Josiah Wedgwood

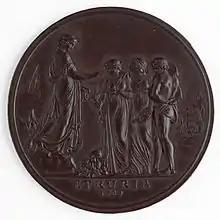
Sydney Cove Medallion at the State Library of New South Wales

He first opened a warehouse at Charles Street, Mayfair in London as early as 1765 and it soon became an integral part of his sales organization. In two years, his trade had outgrown his rooms in Grosvenor Square. In 1767, Wedgwood and Bentley drew up an agreement to divide decorative wares between them, the domestic wares being sold on Wedgwood's behalf. A special display room was built to beguile the fashionable company. Wedgwood's in fact had become one of the most fashionable meeting places in London. His workers had to work day and night to satisfy the demand, and the crowds of visitors showed no sign of abating. The proliferating decoration, the exuberant colours, and the universal gilding of rococo were banished, the splendours of baroque became distasteful; the intricacies of "chinoiserie" lost their favour. The demand was for purity, simplicity and antiquity. To encourage this outward spread of fashion and to speed it on its way Wedgwood set up warehouses and showrooms at Bath, Liverpool and Dublin in addition to his showrooms at Etruria and in Westminster. Great care was taken in timing the openings, and new goods were held back to increase their effect.